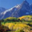
Label: mountain